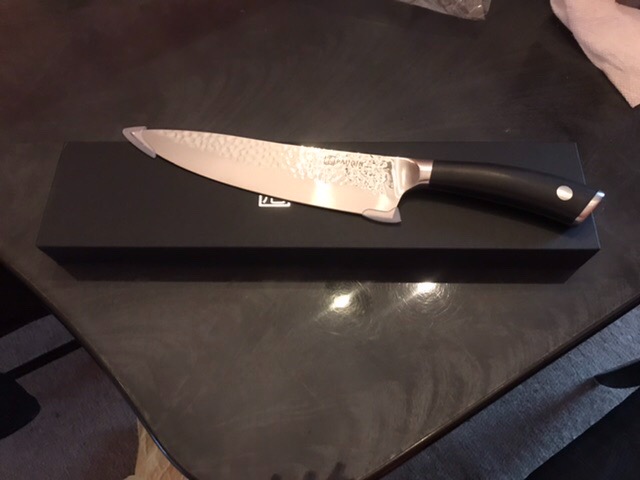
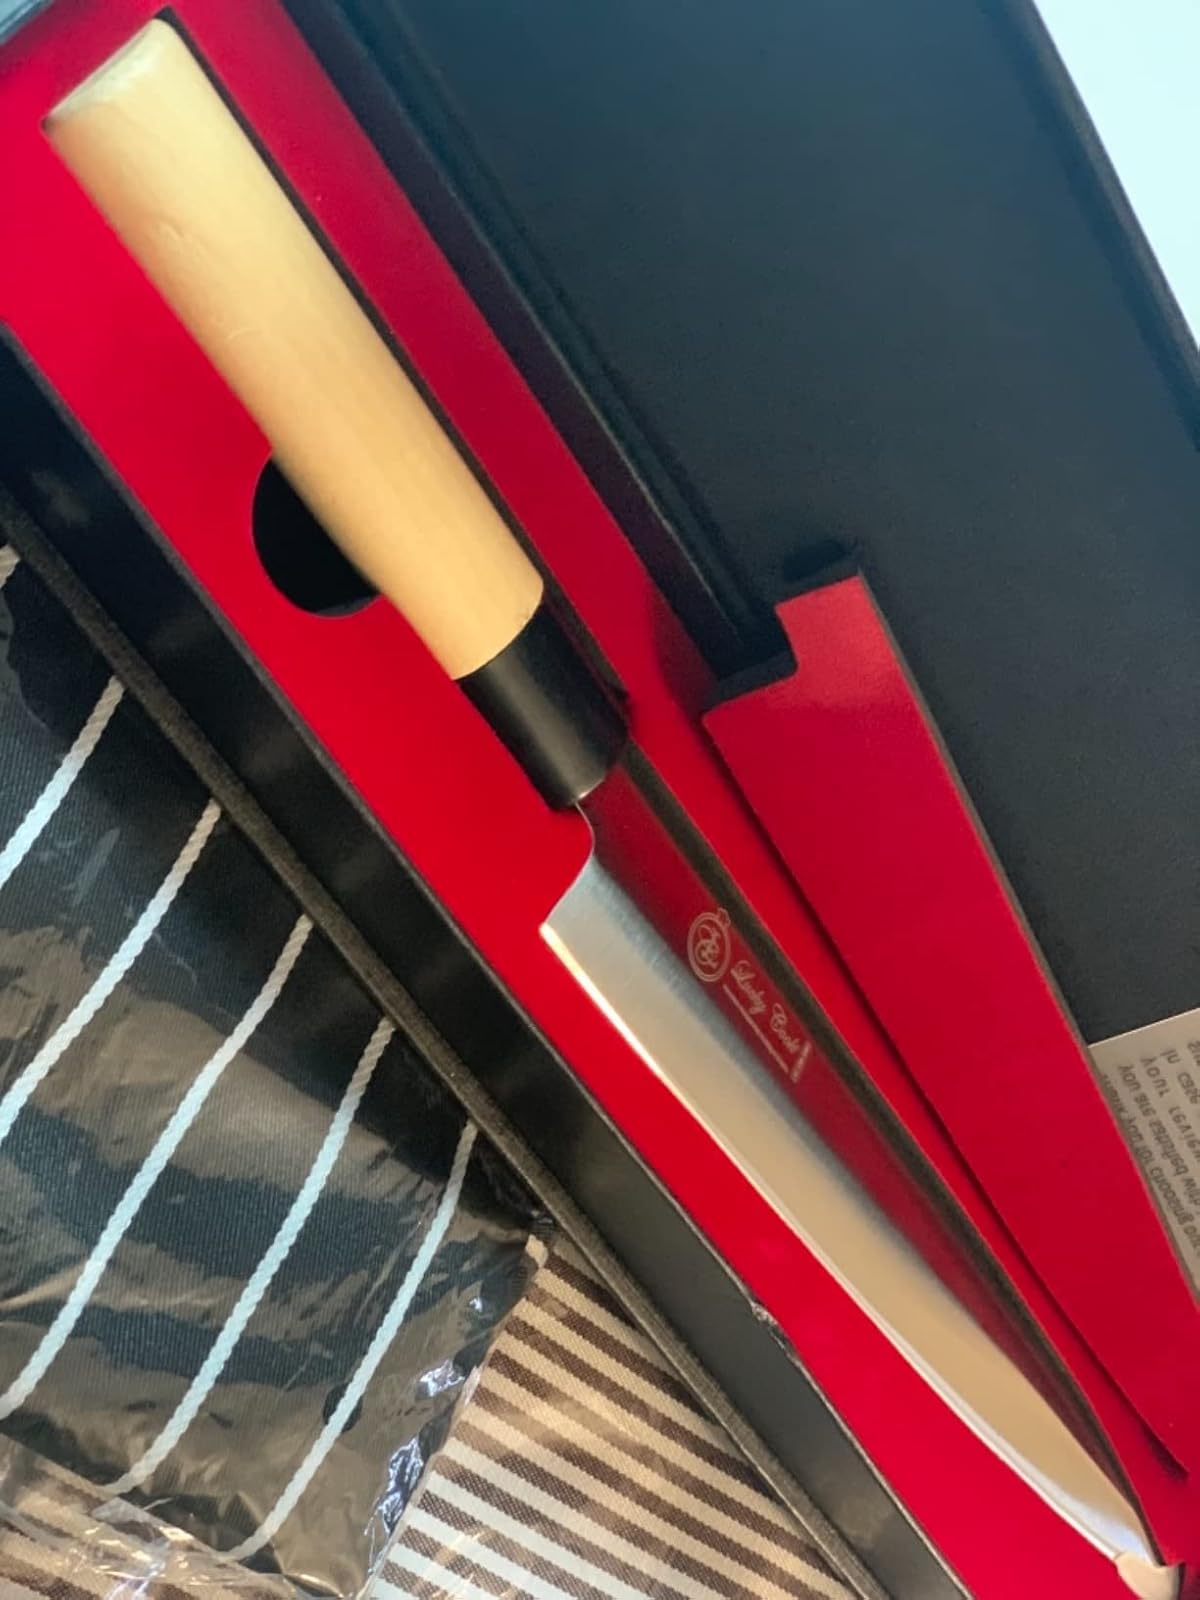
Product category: items_knife
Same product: no